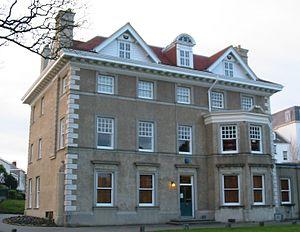
Saint-Pierre-Port, Guernesey
La bibliothèque Priaulx est la principale bibliothèque de l'île de Guernesey. Elle est le lieu de conservation et d'archivage des documents historiques et des principales collections locales de cette île Anglo-Normande, ainsi qu'un centre de recherche généalogique.